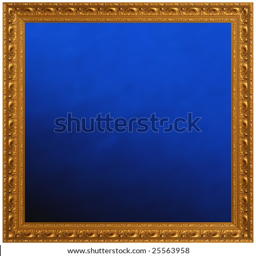
picture gold frame with a decorative pattern